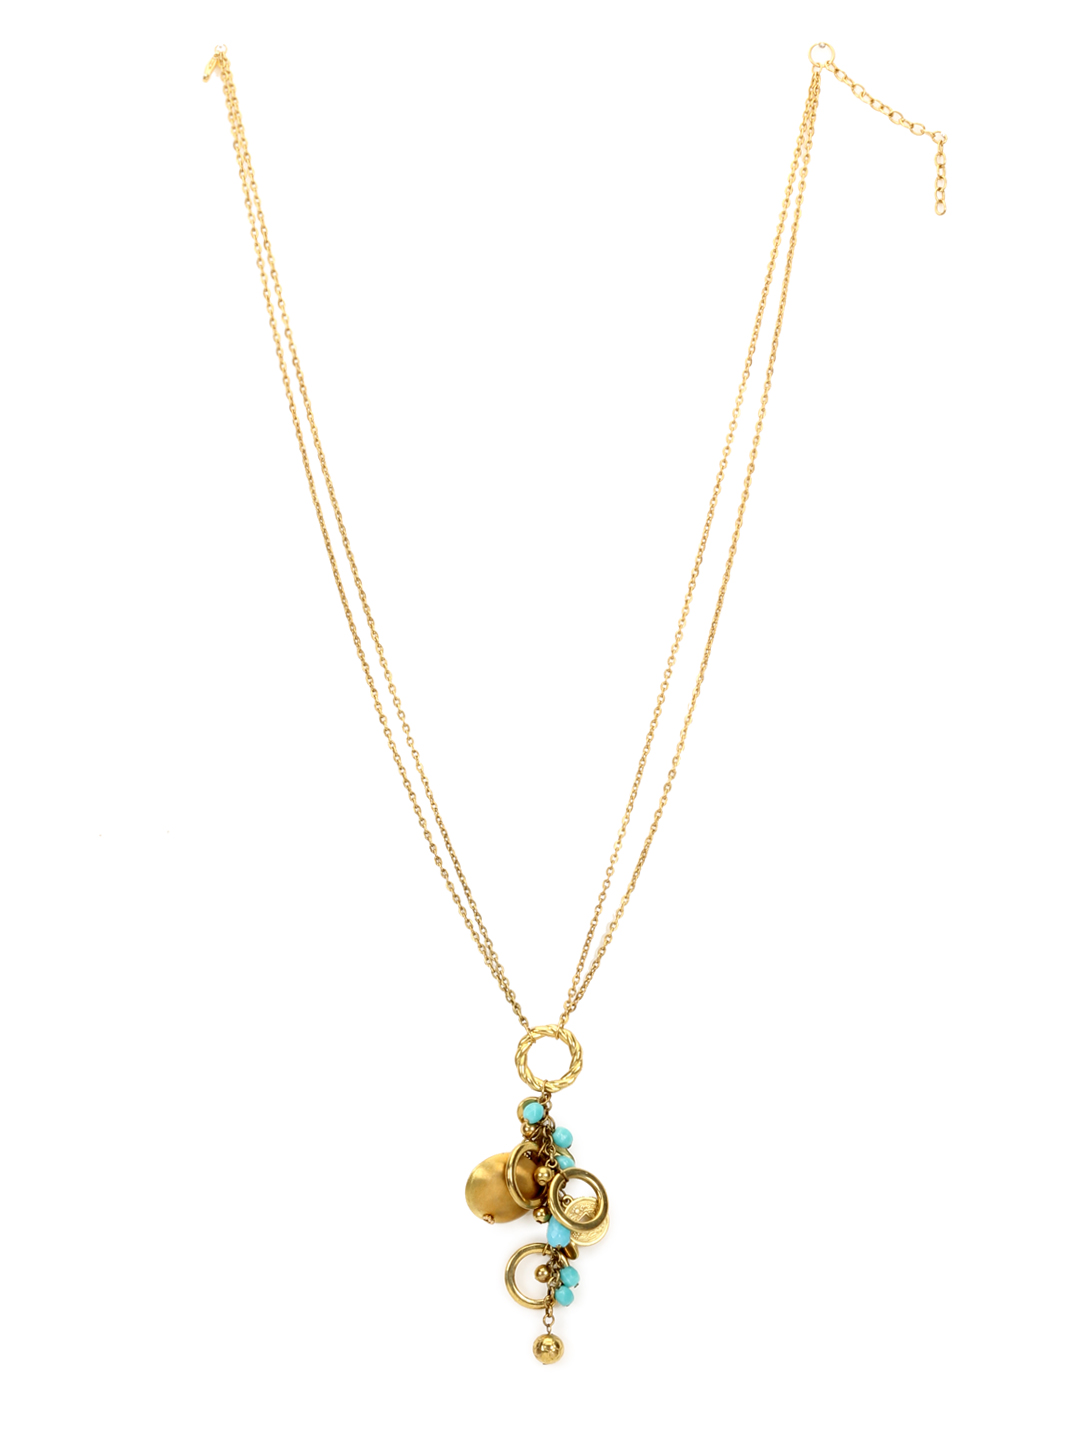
Femella Golden Necklace
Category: Accessories / Jewellery / Necklace and Chains
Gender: Women
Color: Gold
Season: Summer 2012
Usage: Casual